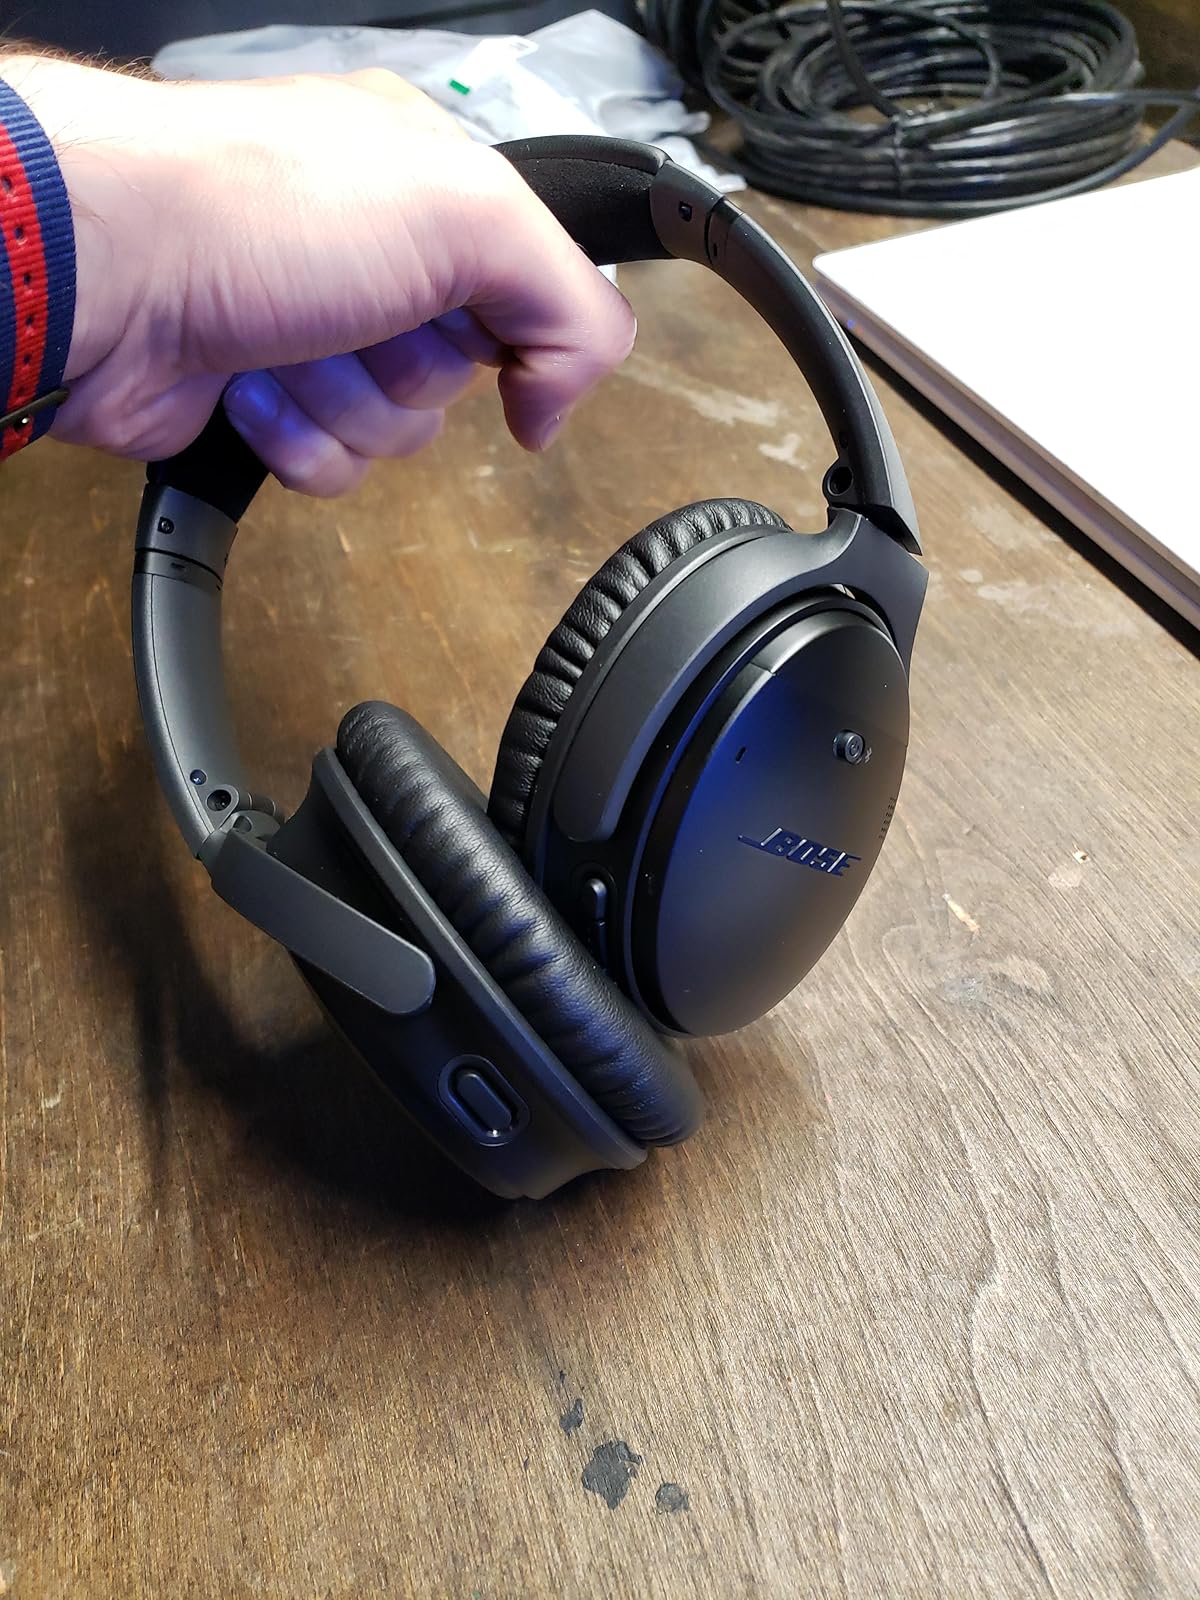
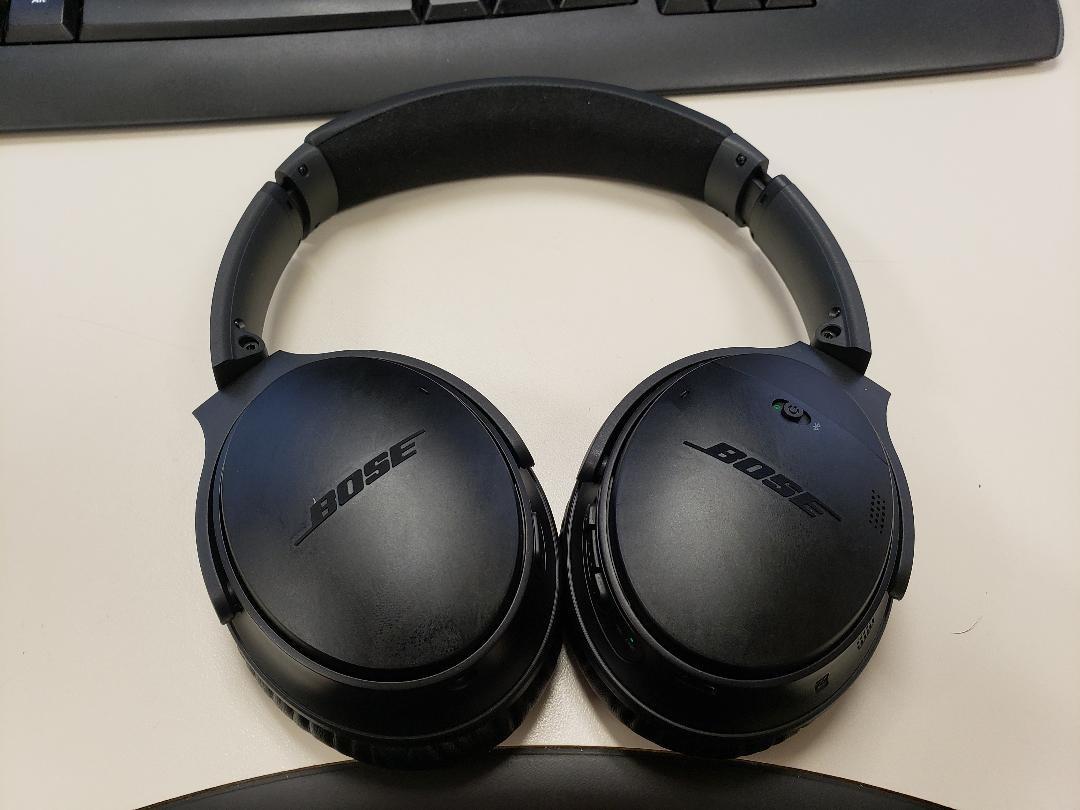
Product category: headphones
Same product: yes